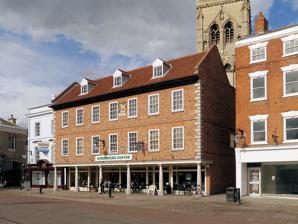
Building: Moot Hall, Newark-on-Trent
Country: United Kingdom
Year built: 1708
Municipal building in Newark-on-Trent, England Moot Hall, Newark-on-Trent Moot Hall, Newark-on-Trent Location Market Place, Newark-on-Trent Coordinates 53°04′35″N 0°48′32″W / 53.0765°N 0.8088°W / 53.0765; -0.8088 Built 1708 Architectural style(s) Neoclassical style Shown in Nottinghamshire The Moot Hall is a municipal building in the Market Place in Newark-on-Trent , Nottinghamshire , England. The building, which was the main municipal building in the town in the 18th century, currently accommodates a Starbucks coffee shop. History The first municipal building in the town was a medieval building on the north side of the Market Place known as the "King's Hall", so named because of a transaction in 1547 when the Bishop of Lincoln exchanged ownership of the town with the Crown. In the early 18th century, civic leaders decided to erect a new building on the same site. It was designed in the neoclassical style , built in red brick and was completed in 1708. The design involved a symmetrical main frontage of seven bays facing onto the Market Place. There was a colonnade on the ground floor formed by six Doric order columns which supported the upper floors: this allowed markets to be held on the ground floor. The building was fenestrated by sash windows on the first and second floors and there were three dormer windows at attic level. The coat of arms of the then lord of the manor , John Holles, Duke of Newcastle , whose seat was at Clumber Park , was affixed to the building at second floor level. The building continued to serve as the meeting place for the borough officials and the venue for hearings of the manorial court as well as the quarter sessions until Newark Town Hall was completed in 1776. In the late 18th century, the building, which was still known as the "King's Hall", was described as "an extensive brick-built dwelling-house and large shop, heretofore occupied by Messrs. Fisher and Fillingham." It was bought by Henry Pelham-Clinton, 4th Duke of Newcastle in 1836 and subsequently continued to be used as shops. In 1924, it was acquired by a radio and music shop, A. F. Coyne, and in 1963, after Coynes went into liquidation, it was bought by the electrical retailer, Currys . By that time the building was at risk of collapse, and under the management of Currys, it was completely dismantled and rebuilt around a modern steel frame, to a design by Robert Ingram, in the mid-1960s. In the early 21st century, the building changed hands again, becoming a branch of the coffee shop, Starbucks . References